1963 24 Hours of Le Mans

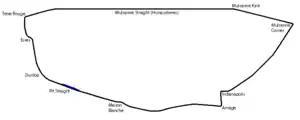
Le Mans in 1963

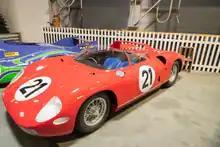
The race was won by a Ferrari 250 P. This example is claimed to be the actual car.

In 1963 the CSI (Commission Sportive Internationale - the FIA’s regulatory body) lifted the 4.0 litre engine restriction on its GT classes, as well as introducing a sliding scale for minimum weight versus engine size. That change again opened the field to large American V8s, used on the AC Cobras and Lola Mk6 that year. It also revised the equivalence ratio for forced induction/turbo engines from 1.2 up to 1.4. The minimum height for cars was increased to 850mm (33.5 inches).